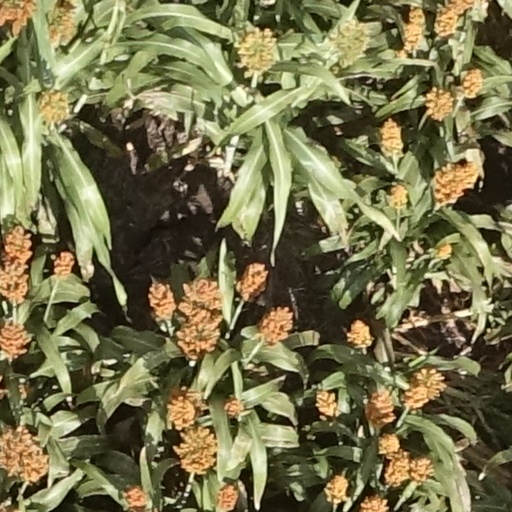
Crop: sorghum